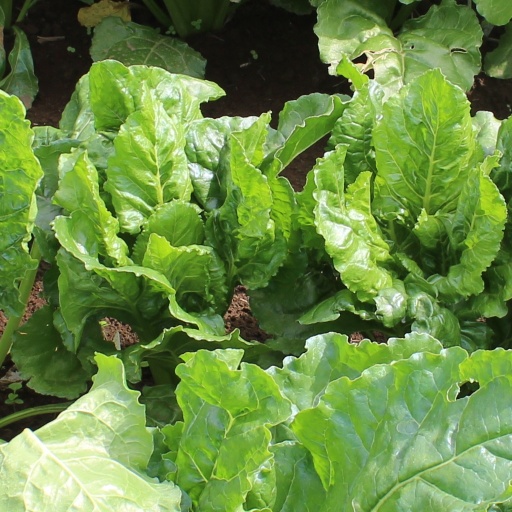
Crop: sugar beet